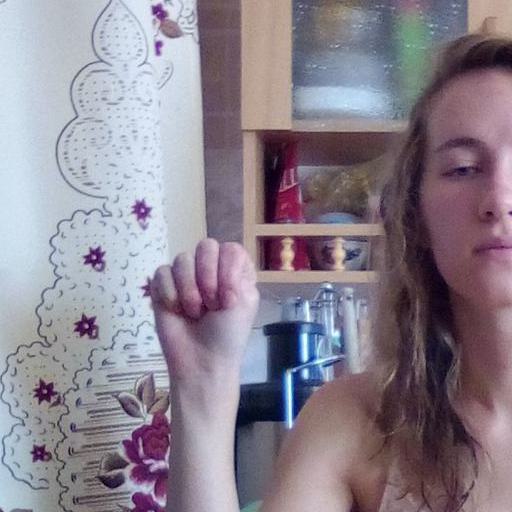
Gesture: fist